Edgar Degas

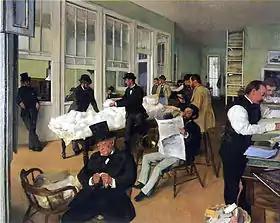
"A Cotton Office in New Orleans", 1873

Degas (he adopted this less grandiose spelling of his family name when he became an adult) began his schooling at age eleven, enrolling in the Lycée Louis-le-Grand. His mother died when he was thirteen, and the main influences on him for the remainder of his youth were his father and several unmarried uncles.